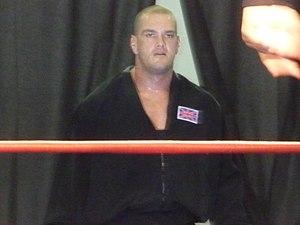
Martin Harris plus connu sous le nom de Danny burch, est un catcheur britannique.